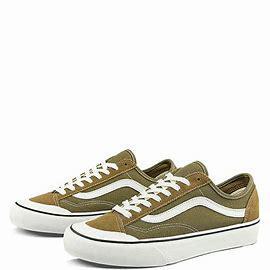
Brand: Vans
Model: Style 36 Decon Sf Skate